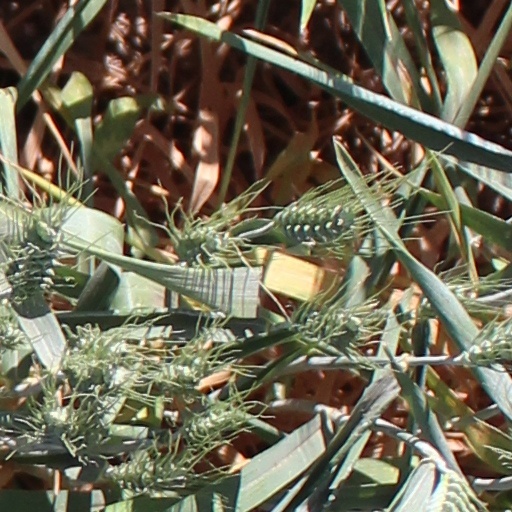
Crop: wheat